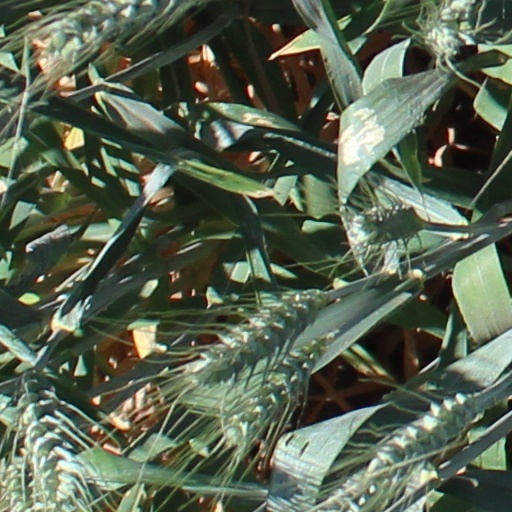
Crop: wheat